Matías Urbano

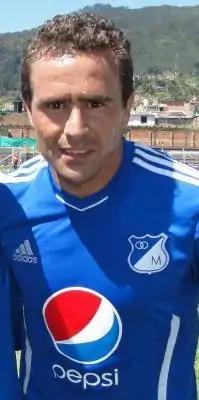
Urbano during his presentation at Millonarios

Matías Héctor Sebastián Urbano (born 16 February 1981 in Cipolletti, Argentina) is a former Argentine footballer, who played as a striker.